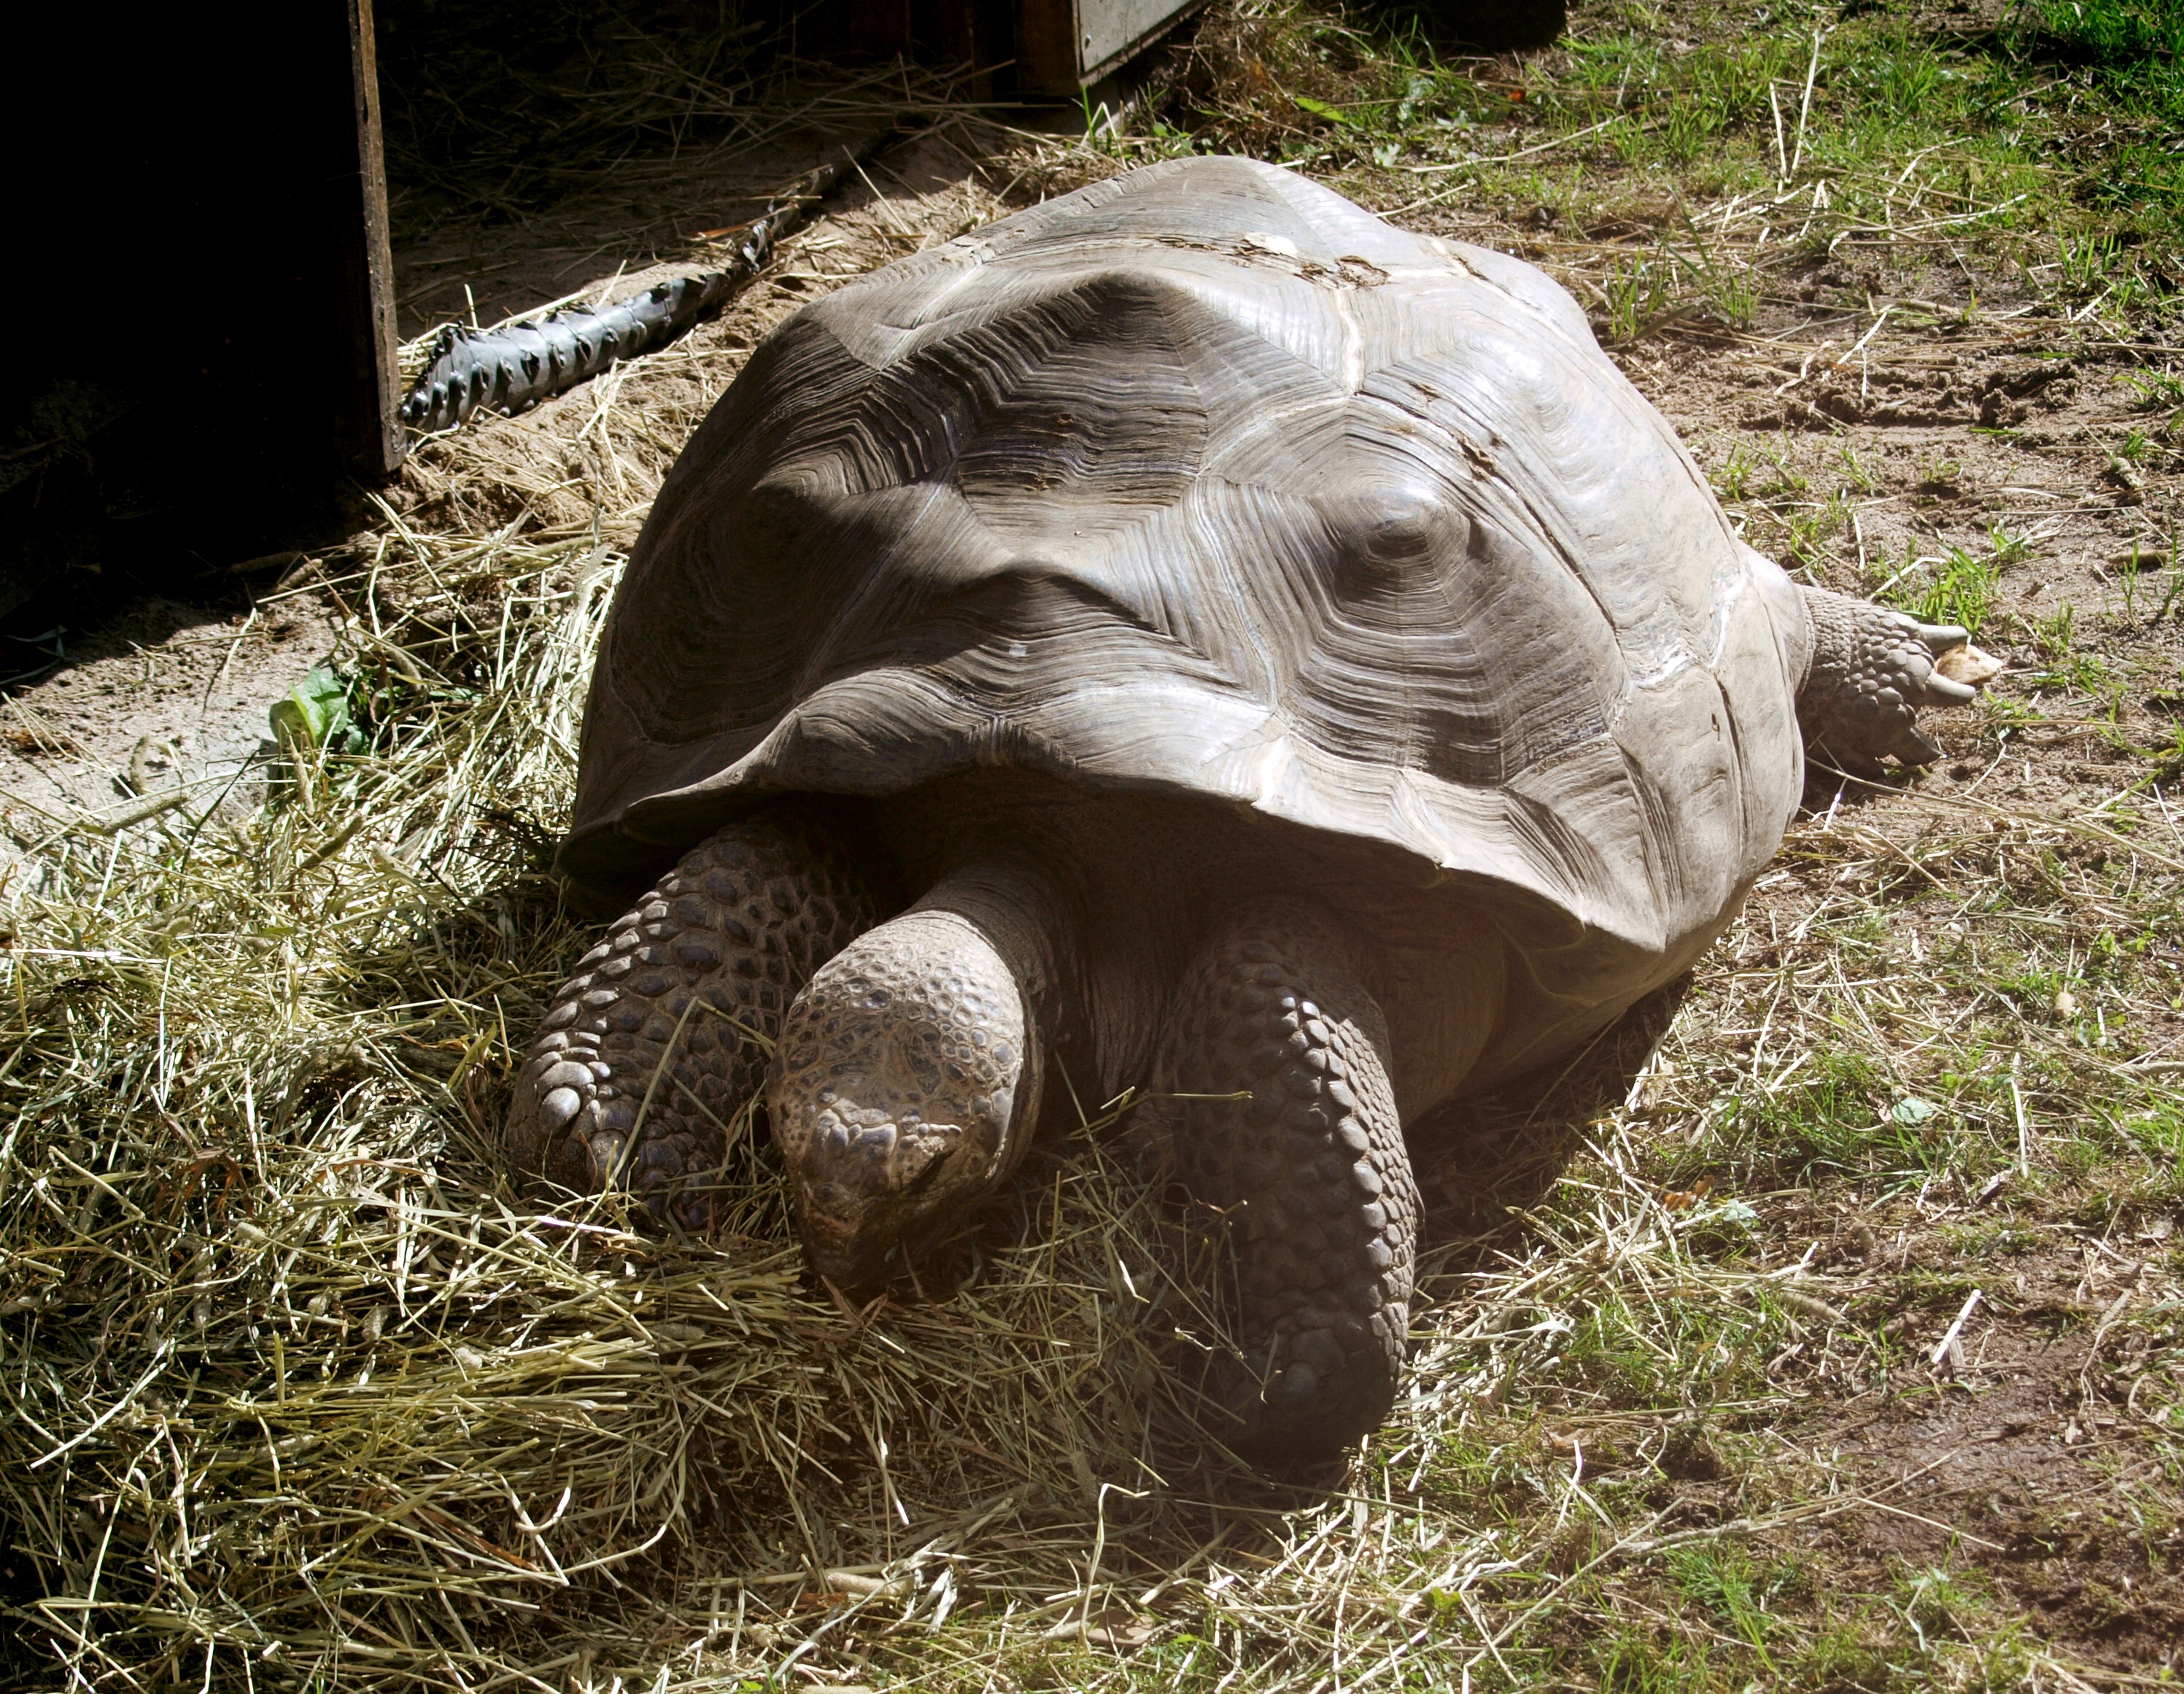
old, wildlife, zoo, turtle, reptile, fauna, animals, tortoise, reptiles, animal world